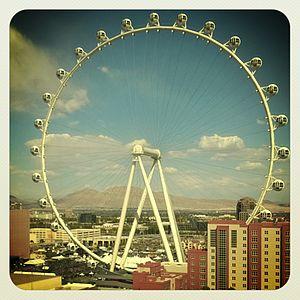
High Roller Observation Wheel à Las Vegas
La High Roller Observation Wheel a été inaugurée le 1ᵉʳ avril 2014 à Las Vegas, Nevada aux États-Unis. C'est la plus grande roue du monde actuellement. Ses dimensions sont de 167,6 m de hauteur et 160 m de diamètre. L'annonce de sa construction a lieu en août 2011. Elle est la pièce maîtresse du projet Linq de 550 millions de dollars de Caesars Entertainment Corporation. La construction a commencé en septembre 2011 et s'est terminée début 2014.